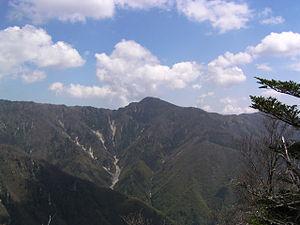
Le mont Shakka est une montagne culminant à 1 800 m d'altitude dans les monts Ōmine à la limite entre les villes de Totsukawa et Shimokitayama dans le district de Yoshino de la préfecture de Nara au Japon.